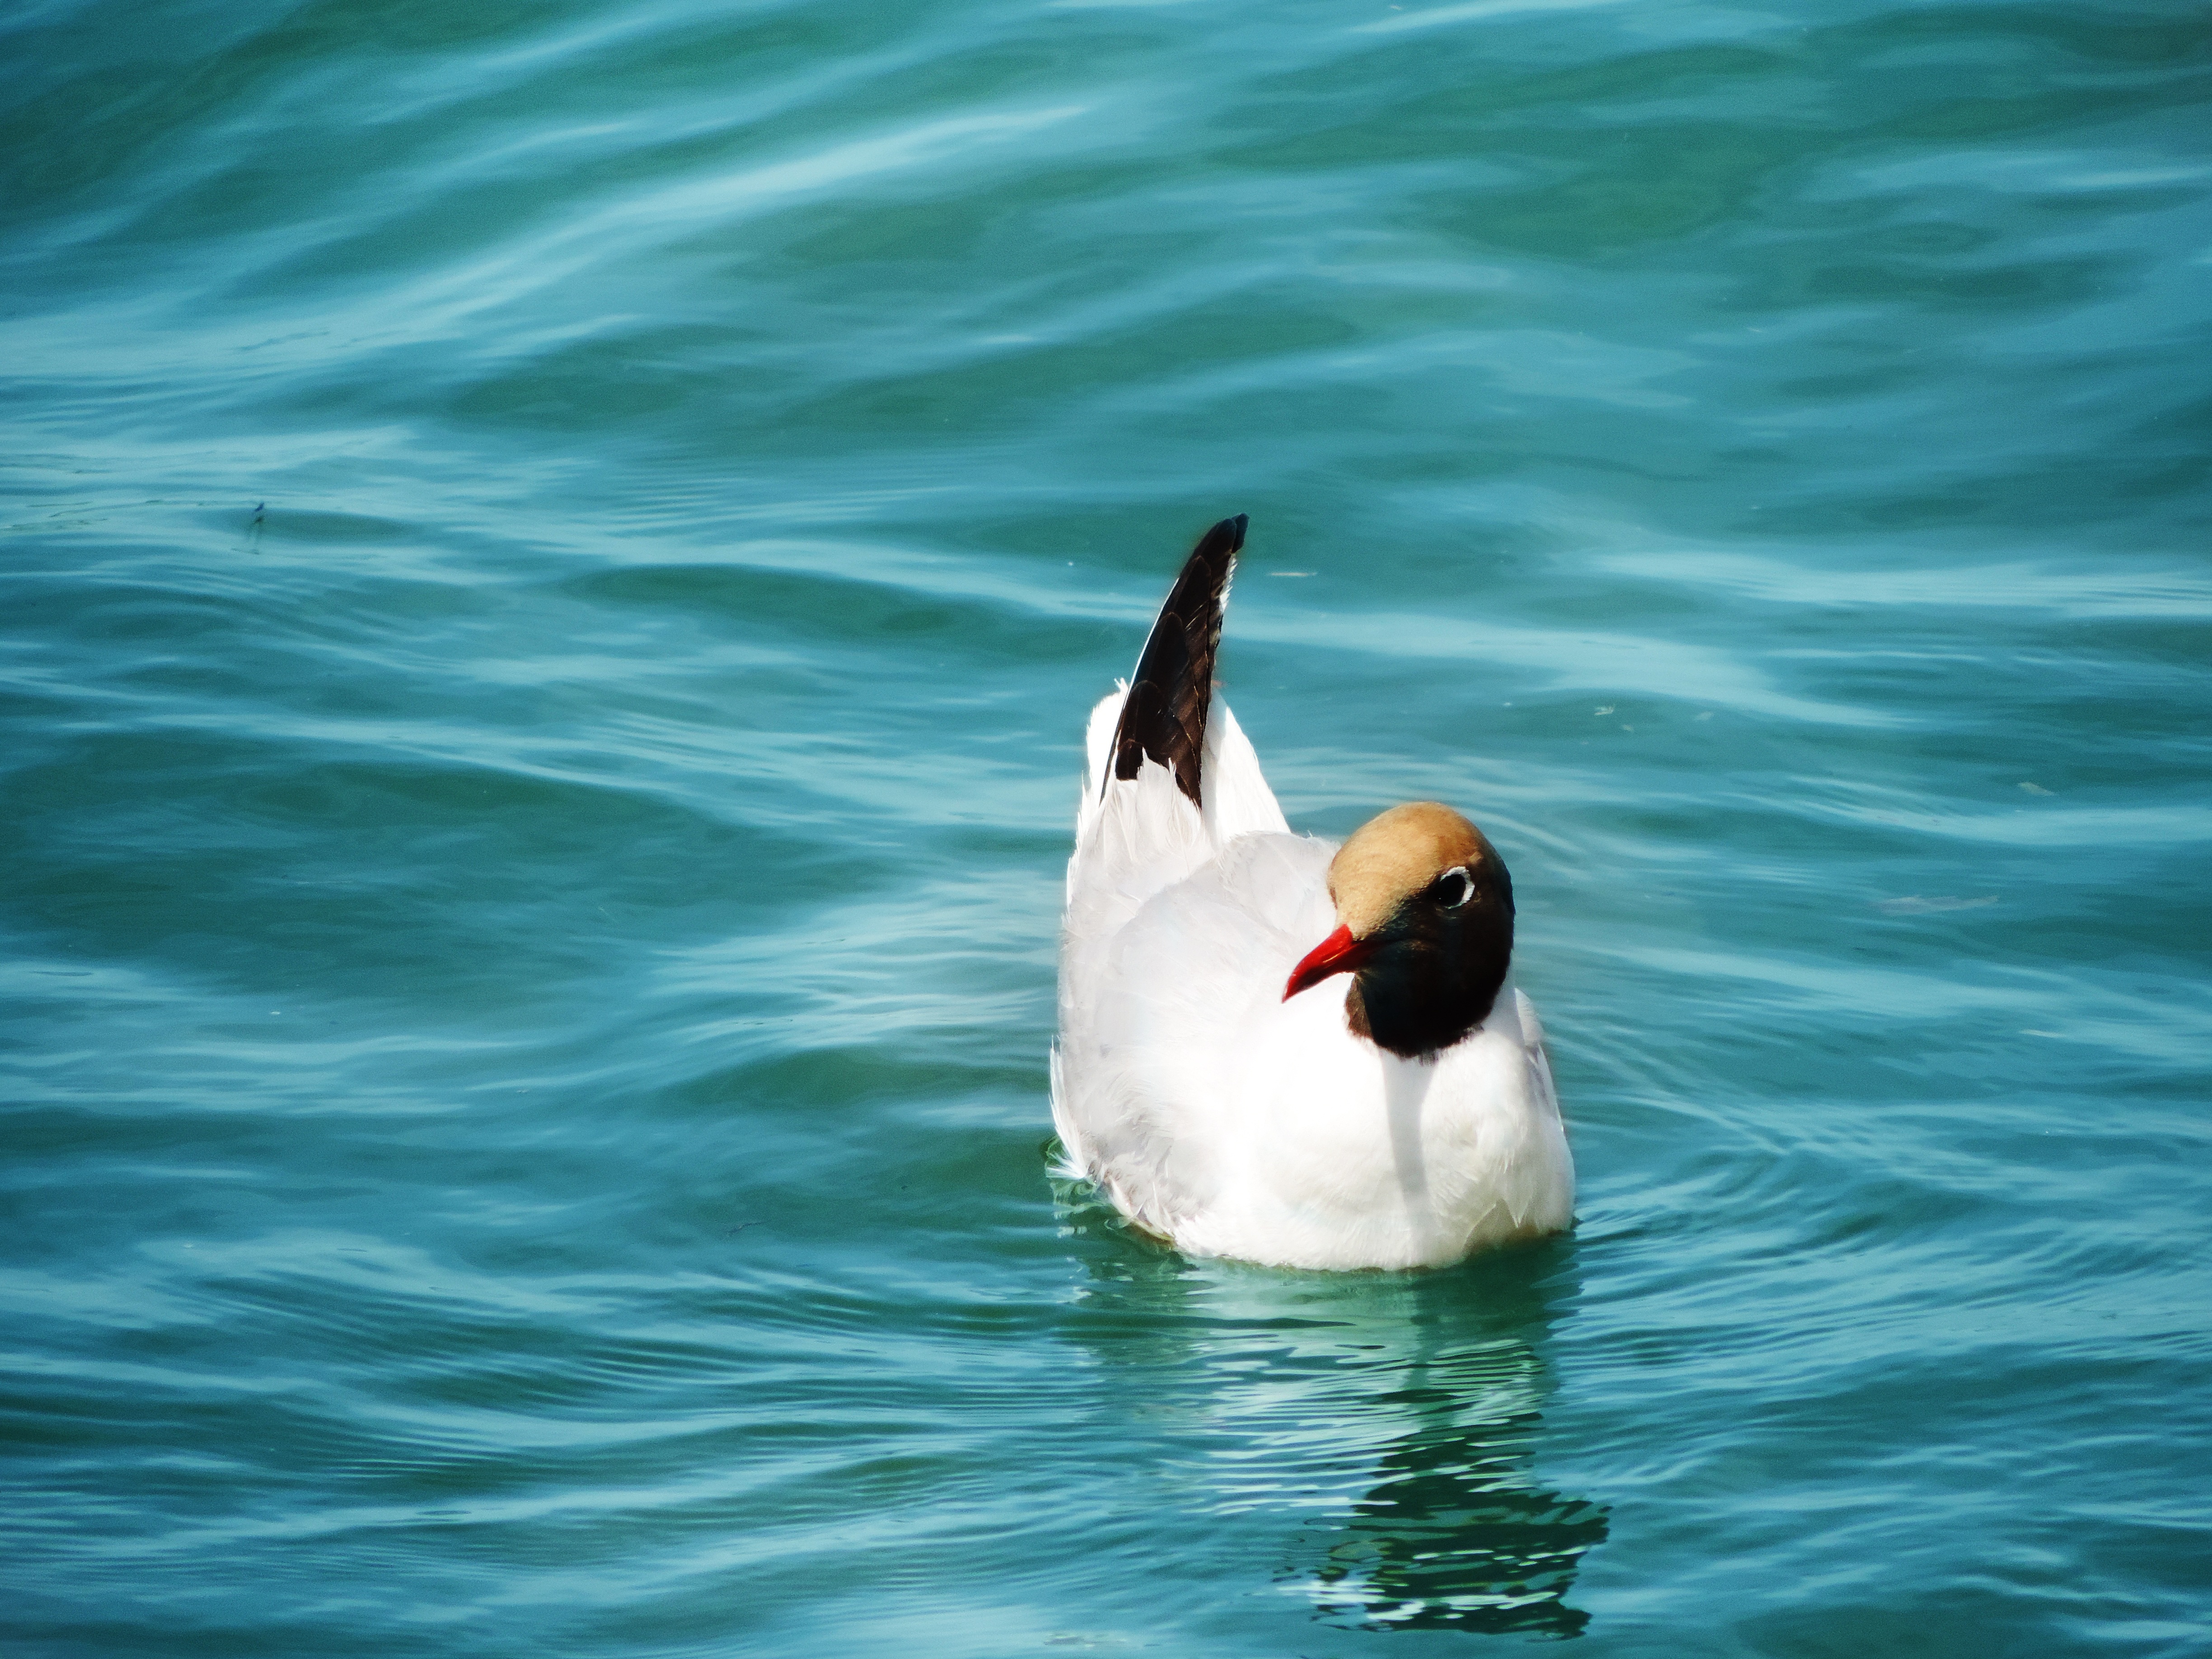
sea, water, bird, wing, pen, seagull, beak, swan, duck, wings, vertebrate, waterfowl, water bird, the waves, bird catching a fish, ducks geese and swans, seaduck